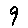
Label: 9